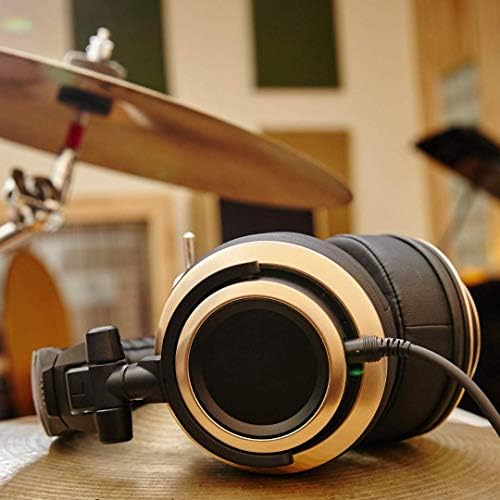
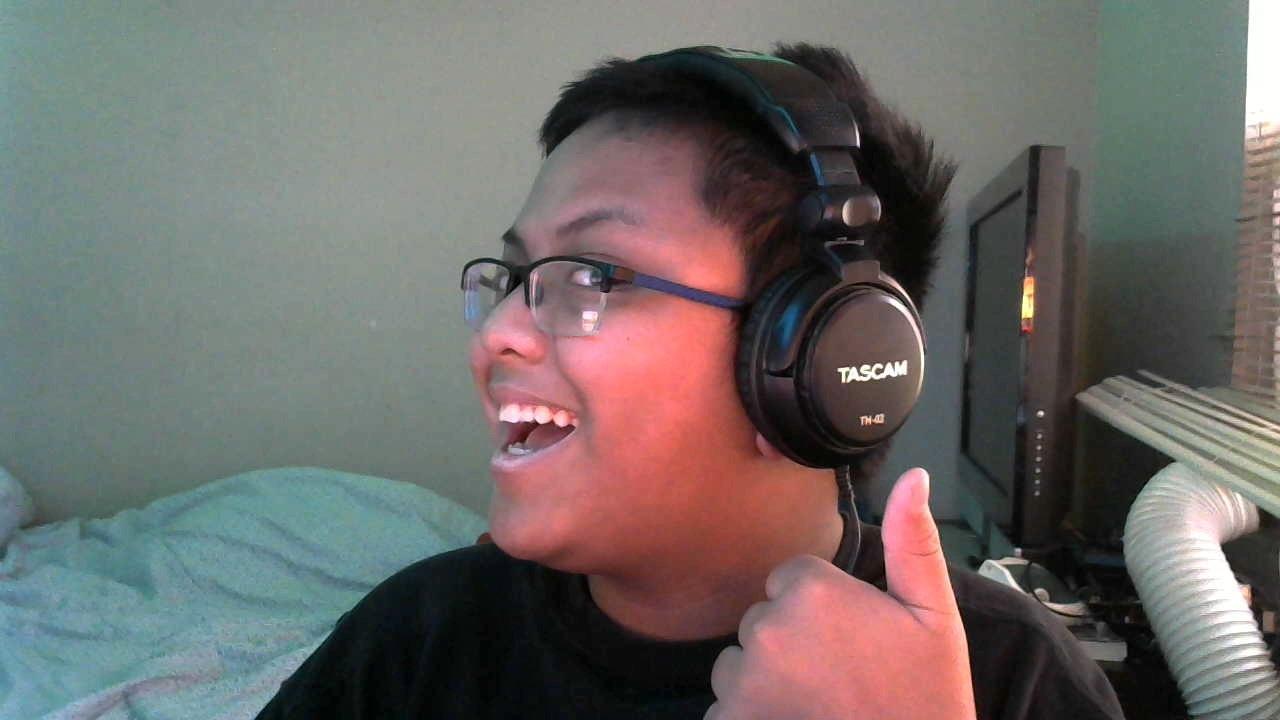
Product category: headphones
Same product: no